Attack on Marstrand

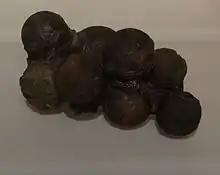
Canister charge of grapeshots intended for close-quarters combat. Found at the site of the sunken frigate "Fredricus" at Marstrand harbor, on exhibit at Bohuslän museum in Uddevalla.

Most of the ships' crews managed to return safely to Carlsten. The vessels which were sunk were the frigates "Halmstad", "Stettin" and "Kalmar", all armed with 40 cannon, as well as "Fredricus" (36) and "Charlotta" (30). The galleys "Stå Bra" and "Greve Mörner" with 9 cannons each, the sloop "Diana" (4) along with two fire ships were sunk. Tordenskjolds soldiers managed to prevent the sinking of the frigates "Varberg" (40 cannons) and "William Galley" (14), the galiot "Prins Fredrik av Hessen" (9) and the barge "Ge På" (18). "William Galley" was probably a captured British vessel or possibly a privateer.